Zach Collins

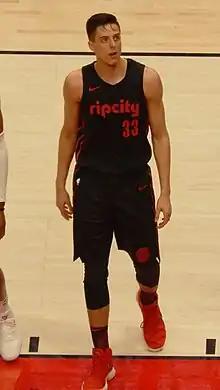
Collins with the Portland Trail Blazers in 2018

Zach Collins (born November 19, 1997) is an American professional basketball player for the Chicago Bulls of the National Basketball Association (NBA). He played college basketball for the Gonzaga Bulldogs. He was drafted by the Sacramento Kings with the 10th overall pick in the 2017 NBA draft and was traded to the Portland Trail Blazers on draft night. During his earlier career with the team he battled many injuries causing him to only play in 154 games in his first four seasons. He joined the San Antonio Spurs as a free agent in August 2021, where he played for four seasons before being traded to the Bulls in 2025.